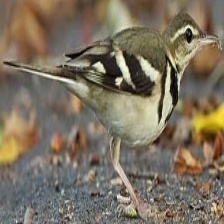
Species: FOREST WAGTAIL
Scientific name: DENDRONANTHUS INDICUS